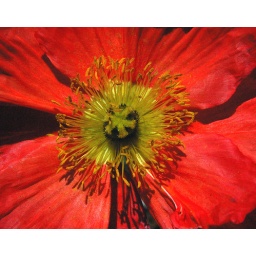
flower bed in the sun at a Napa Valley winery, March 2008, w/Nikon D50 28-105mm zoom, by Doug Purdie